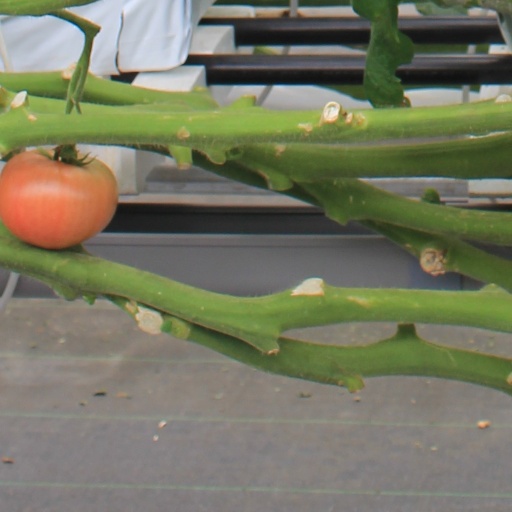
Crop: tomato